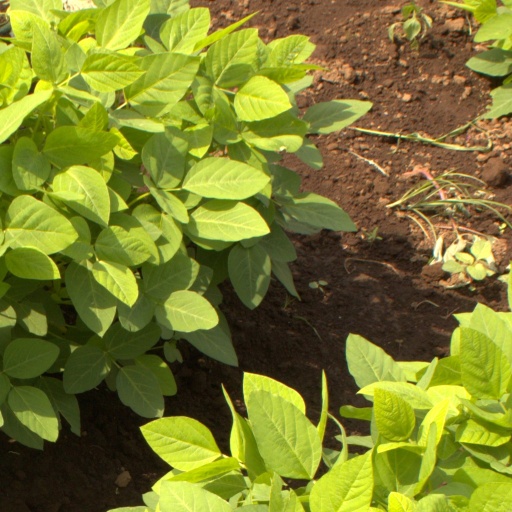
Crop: soybean